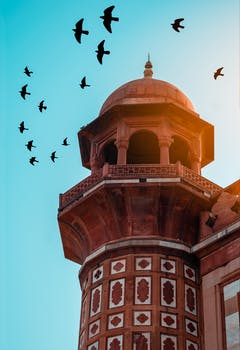
Label: No Watermark